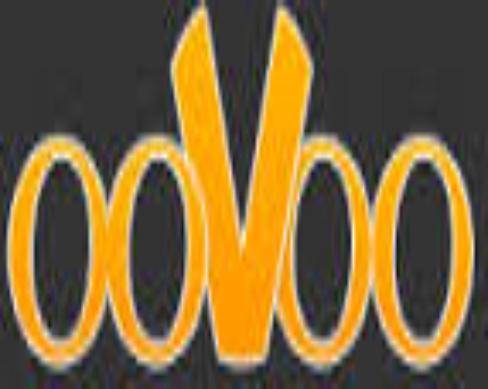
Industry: Others